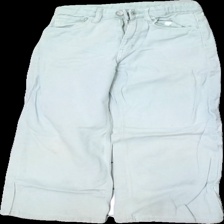
View: front
Type: Trousers
Category: Children
Brand: H&M
Colors: Green
Material: 100% bomull
Cut: None
Size: 134
Season: All
Stains: Major
Damage: smuts fläckar
Damage location: middle center
Damage 2: smuts fläckar
Damage 2 location: bottom center
Damage 3: smuts fläckar
Damage 3 location: bottom center
Price range: <50
Recommended usage: Export
Description: byxor
Comment: urtvättade